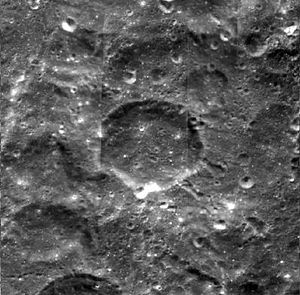
Clark (månekrater)
Clark er et nedslagskrater på Månen. Det befinder sig på den sydlige halvkugle på Månens bagside og er opkaldt efter de amerikanske astronomer Alvan Clark og Alvan Graham Clark.